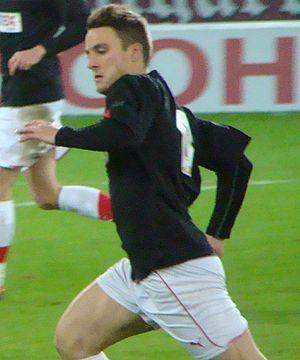
Sam Daniel Saunders, né le 29 août 1983 à Erith en Angleterre, est un footballeur anglais. Il évolue au poste de milieu de terrain.